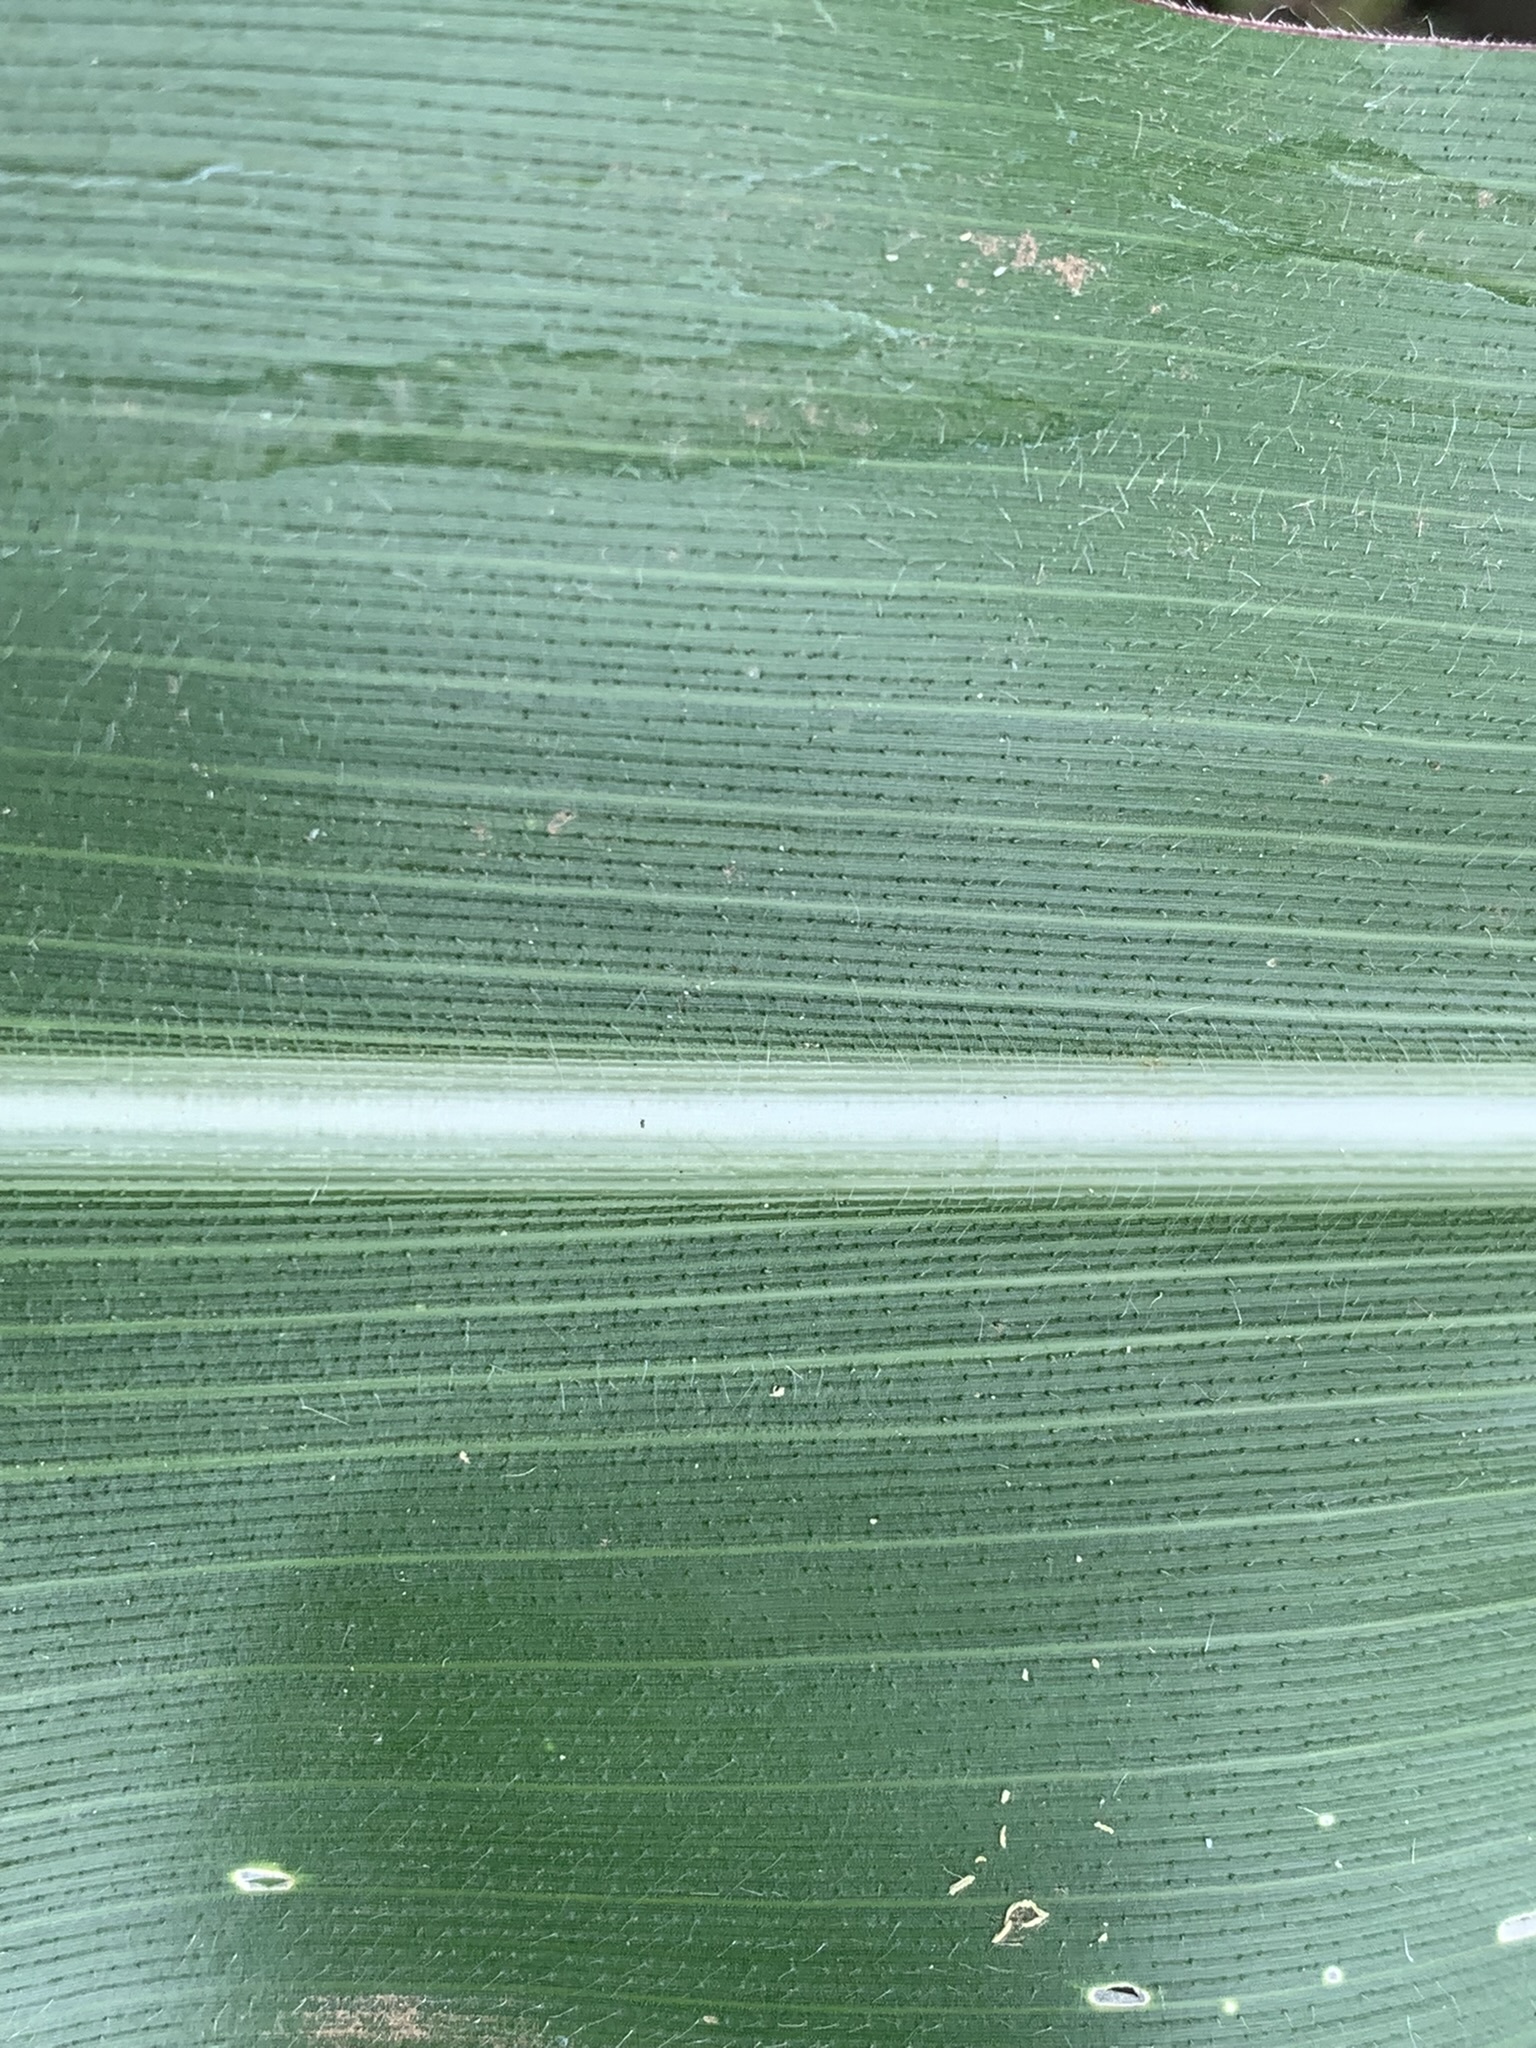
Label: Healthy